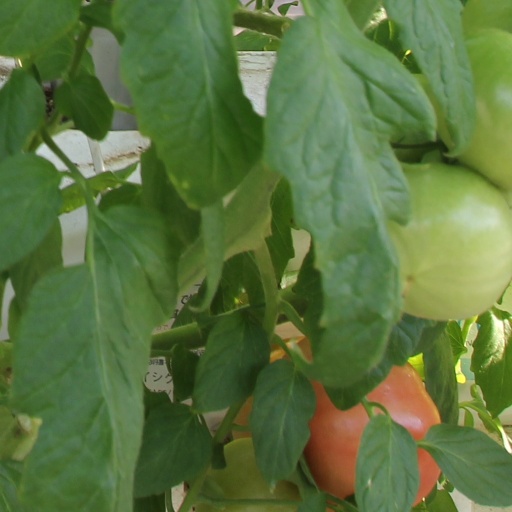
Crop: tomato